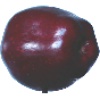
Label: red_delicious_apple